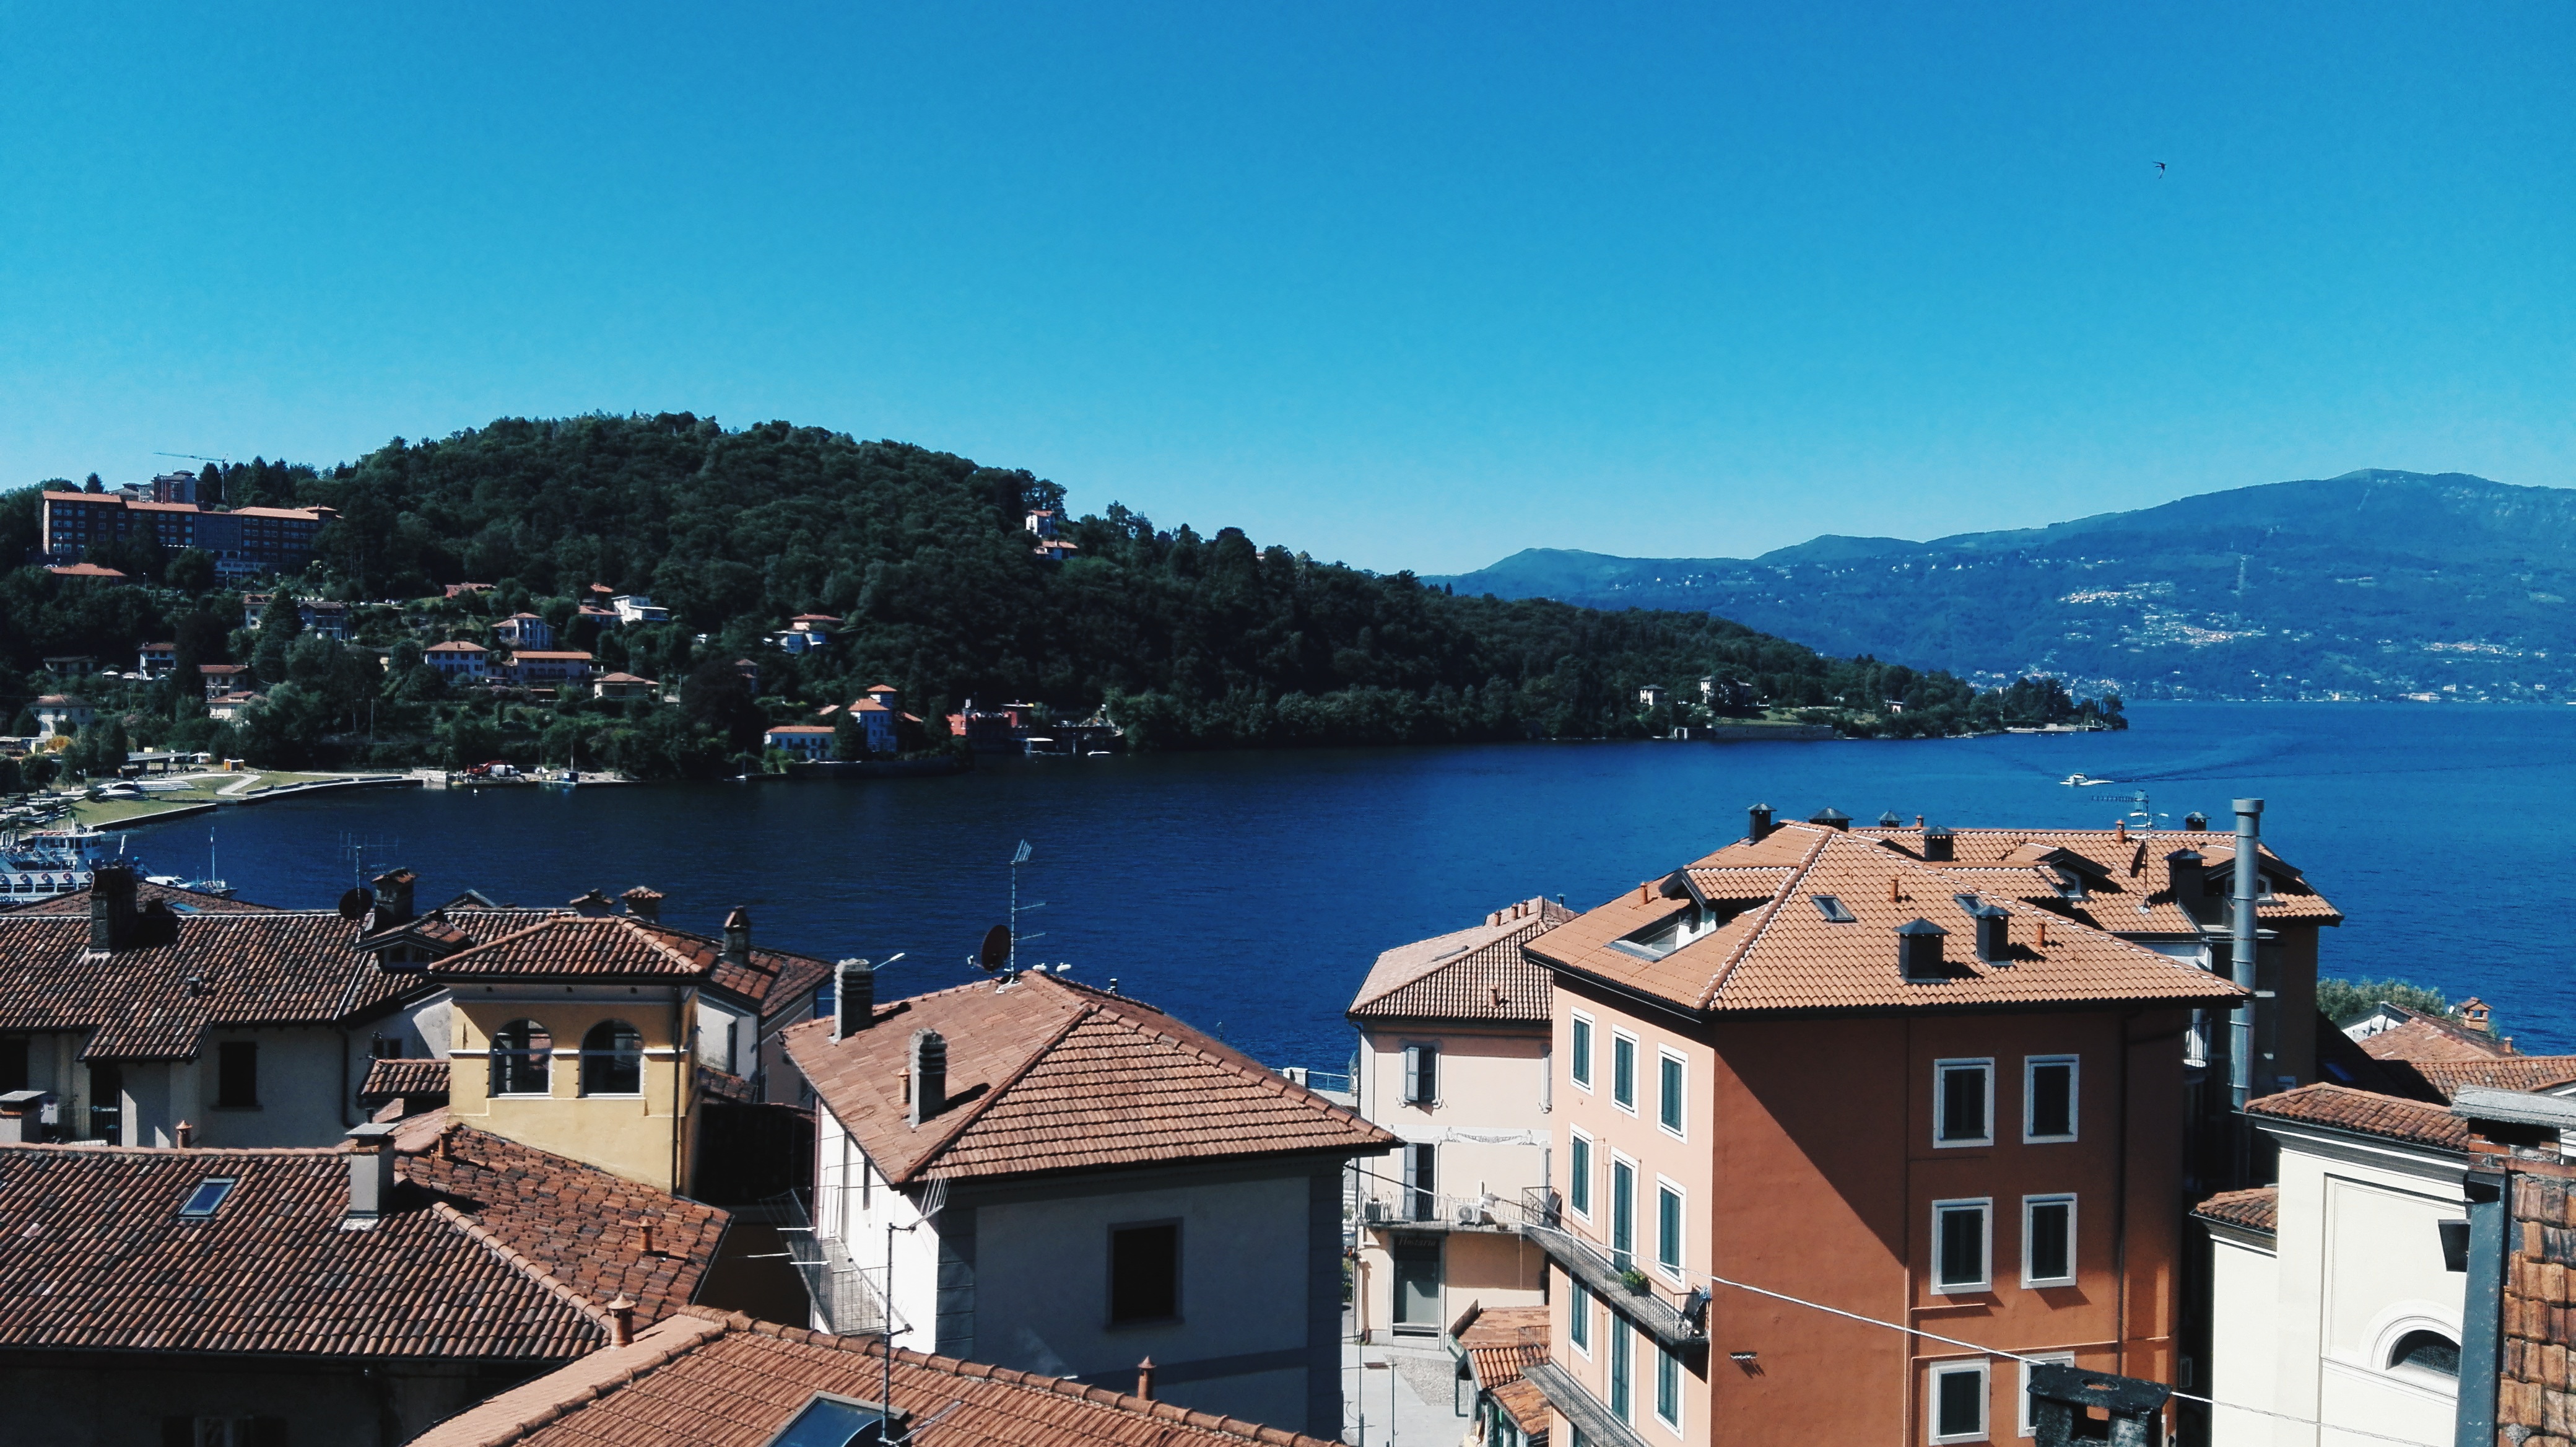
sea, coast, mountain, town, mountain range, vacation, village, bay, tourism